Dr. Samuel Harrell House

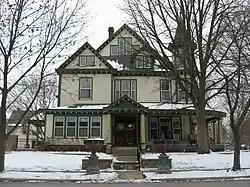
Dr. Samuel Harrell House, January 2011

Dr. Samuel Harrell House, also known as the Harrell House, is a historic home located at Noblesville, Hamilton County, Indiana. It was built in 1898, and is a large -story, Queen Anne style frame dwelling. It features irregular massing; a three-story, polygonal corner tower; multi gable-on-hip roof; and wraparound porch. Also on the property is a contributing two-story, frame carriage house.